Zoilo Cajigas Sotomayor

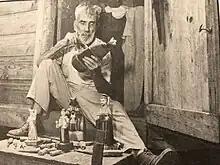
Zoilo Cajigas

Zoilo Cajigas was born in Aguada, Puerto Rico in 1858 and served as an altar boy at his local church. The film about Cajigas' life depicts him as an ascetic who keeps to himself and creates his wood carved saints in prayerful solitude, although the film may have been partially fictionalized for dramatic effect. His son, Eleno Cajigas Badillo followed in his father's footsteps and was also a santero. Zoilo Cajigas lived to be 110 years old and died in 1962.